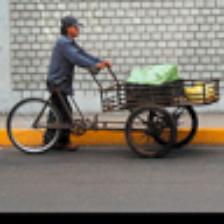
Label: NonHuman